Mỹ Đình National Stadium

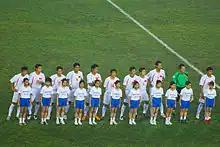
Mỹ Đình National Stadium during the second tier of the AFF Cup 2008 final

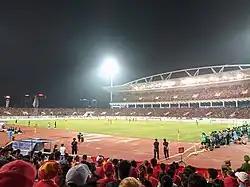
Mỹ Đình National Stadium during the 31st SEA Games Men's Football Final

The stadium officially opened on September 2, 2003, with the opening friendly match between the Vietnam U23 and Shanghai Shenhua from Chinese Super League.